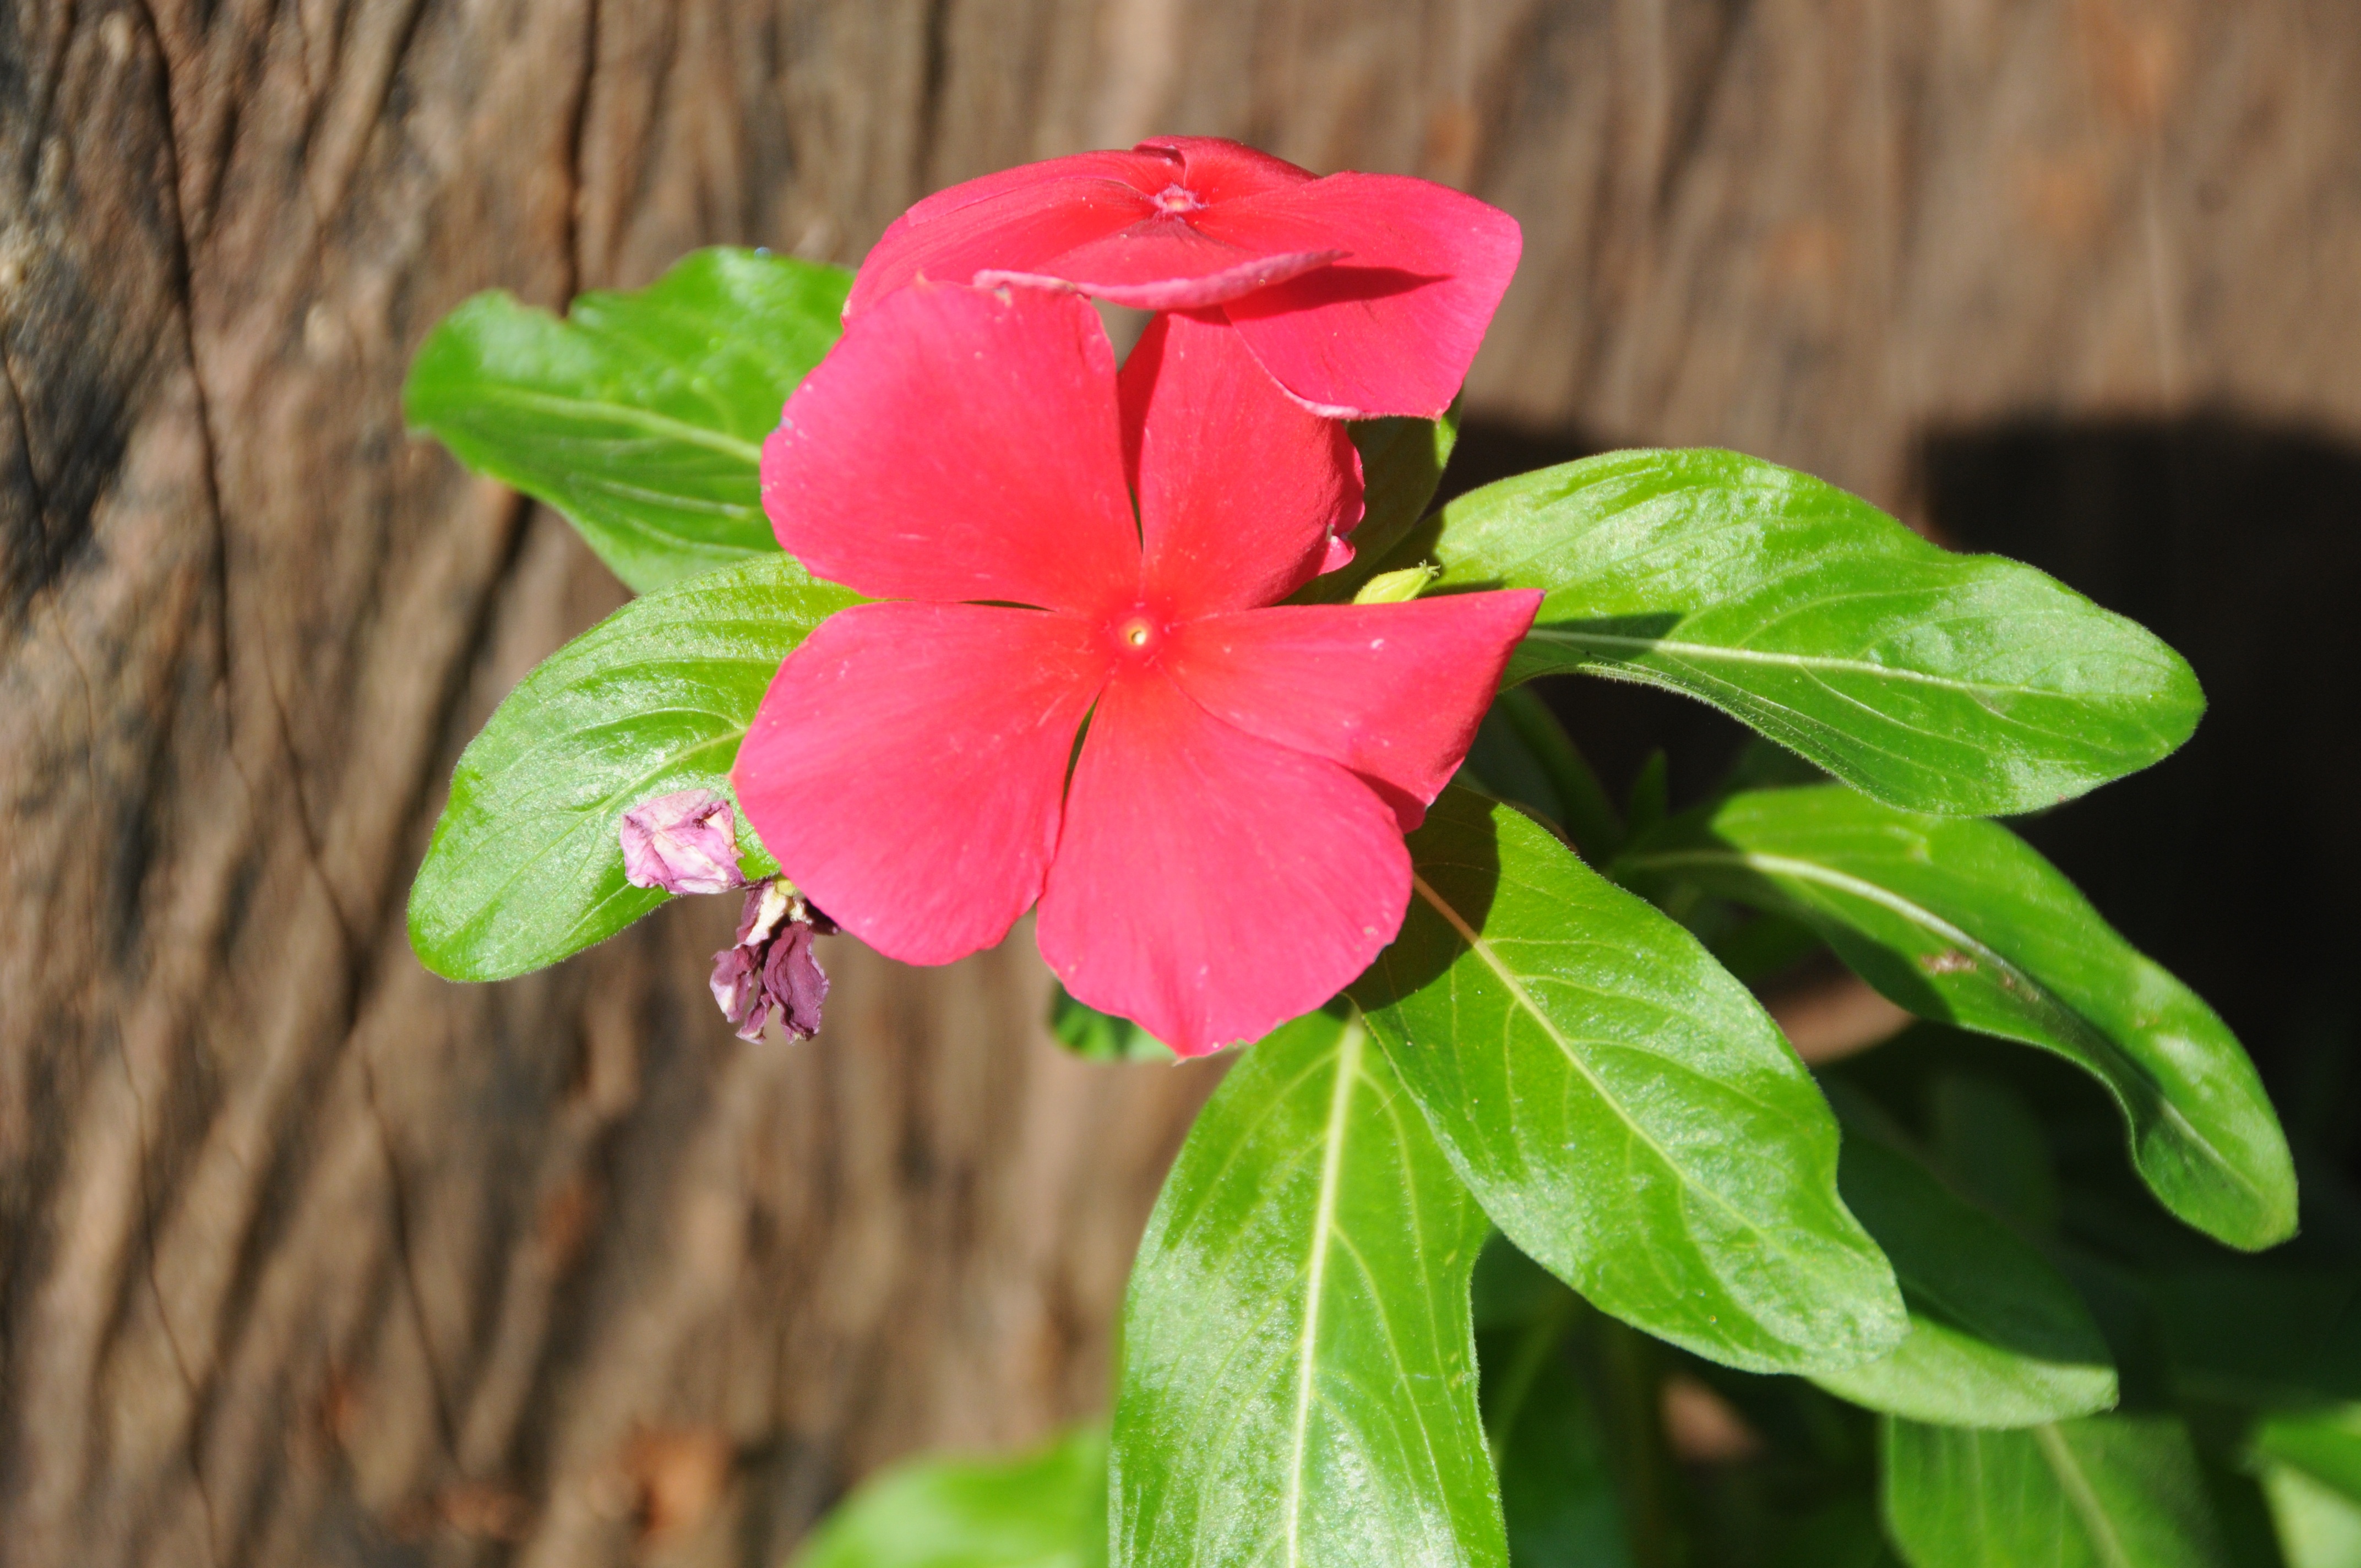
blossom, plant, leaf, flower, petal, trunk, flying, green, red, botany, garden, flora, wildflower, close up, shrub, rosa, macro photography, flowering plant, flower of the field, land plant